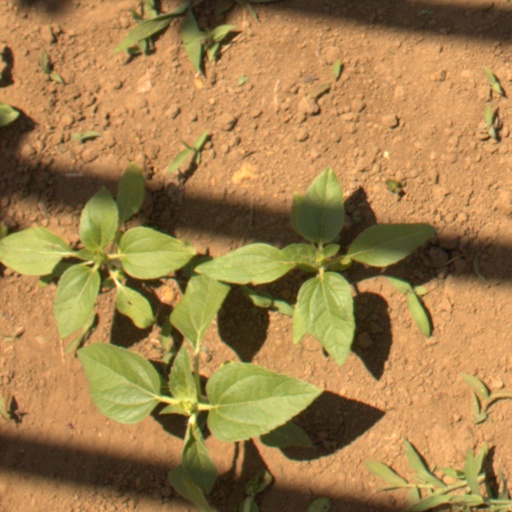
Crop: Jerusalem artichoke